His Majesty the King's Guard

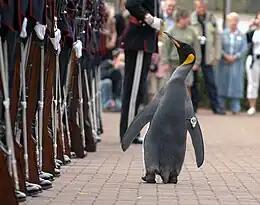
Sir Nils Olav inspecting troops of the royal guard, of which he is Colonel-in-Chief, in 2008

The regiment's official mascot is a king penguin named Nils Olav, a resident of Edinburgh Zoo. The first penguin was adopted during the regiment's first participation in the Edinburgh Military Tattoo in 1961 and was given the rank of visekorporal (lance corporal). Nils Olav was promoted each time the King's Guard has returned to the Tattoo. In 1982 he was made corporal and was promoted to sergeant in 1987. Nils Olav died shortly after his promotion to sergeant, and his place of honour was taken by Nils Olav II, his two-year-old near-double. He was promoted in 1993 to the rank of regimental sergeant major. On 18 August 2005 he was promoted to Colonel-in-Chief. Nils Olav was the first penguin to hold this rank in the Norwegian army. He was also awarded the Norwegian Army's Long Service and Good Conduct medal on that date.